Edgeley Park

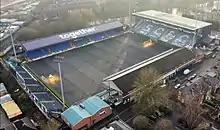
An aerial shot of Edgeley Park in early 2021

The ground once held two matches by the England international football team on the same day. On 14 January 1958 the England squad were due to play training matches at Manchester City's Maine Road but the pitch was frozen. Edgeley Park's pitch was deemed playable so it was decided to hold the matches in Stockport instead.